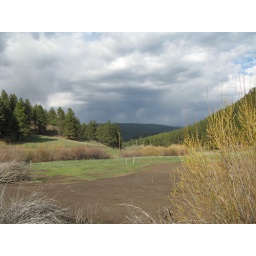
Methane seeps - field in Pine river valley